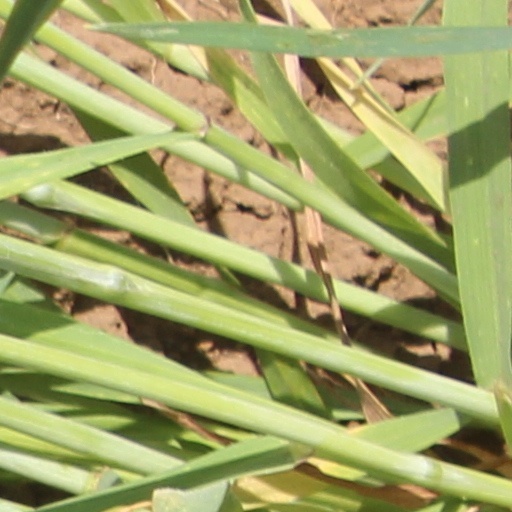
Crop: wheat